Peugeot 604

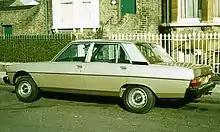
Peugeot 604

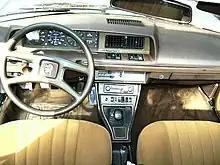
Interior

The 604 was launched in March 1975, at the Geneva Motor Show. It was originally available in a single specification, as the 604 SL. In 1977, the 604 was launched in the US in carbureted V6 SL trim, with twin rectangular headlights and larger bumpers. In September, the somewhat quicker 604 TI model with Bosch K-Jetronic fuel injection and a five-speed manual transmission was added. In late 1978, for the 1979 model year, the 80 horsepower 604 D turbo turbodiesel model was introduced; it entered production in February 1979. The diesel could be ordered with either a four- or a five-speed manual transmission, as well as the GM-sourced three-speed automatic. The six-cylinder 604's received modified gearbox ratios.